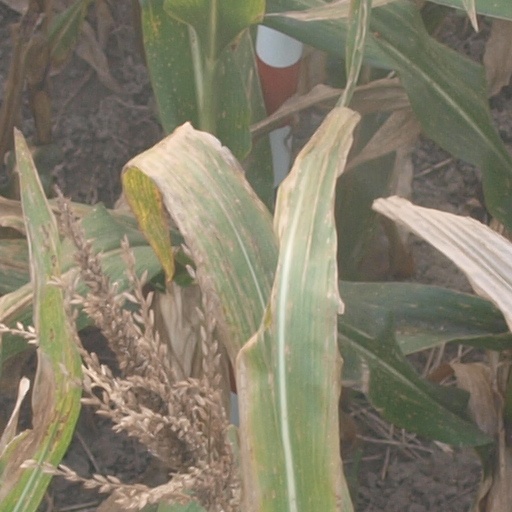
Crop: maize; corn